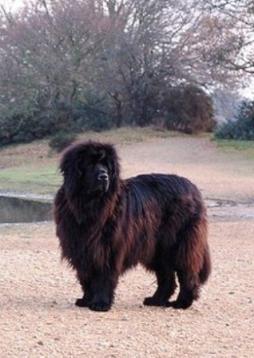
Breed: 215-n000031-Newfoundland